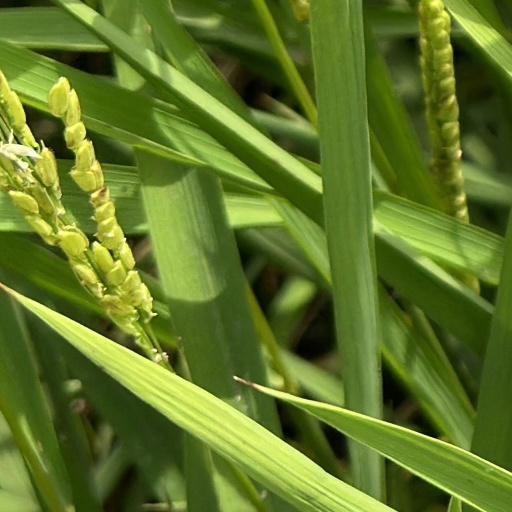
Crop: rice